Wellcome Centre for Human Genetics

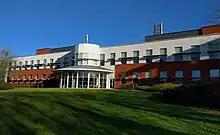
Henry Wellcome Building for Genomic Medicine

The centre is located at the Henry Wellcome Building of Genomic Medicine, which cost £20 million and was officially opened in June 2000 with Anthony Monaco as the director.